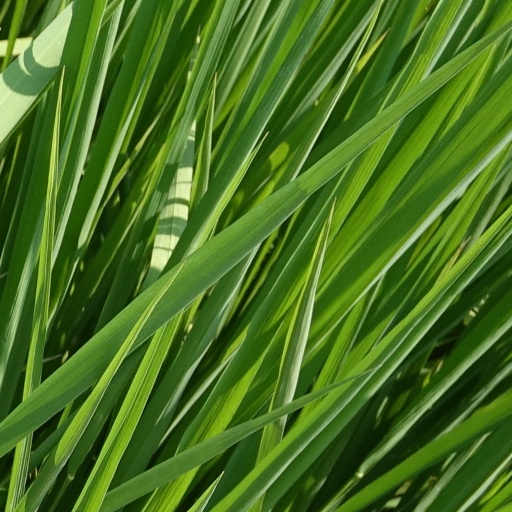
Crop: rice